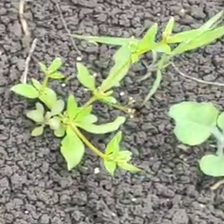
Weed species: Lamber_Quarter_plant(Chenopodium )